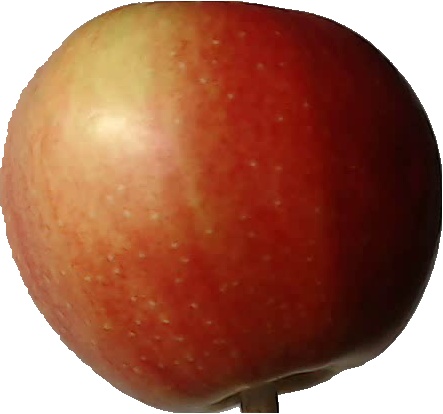
Label: apple_red_2